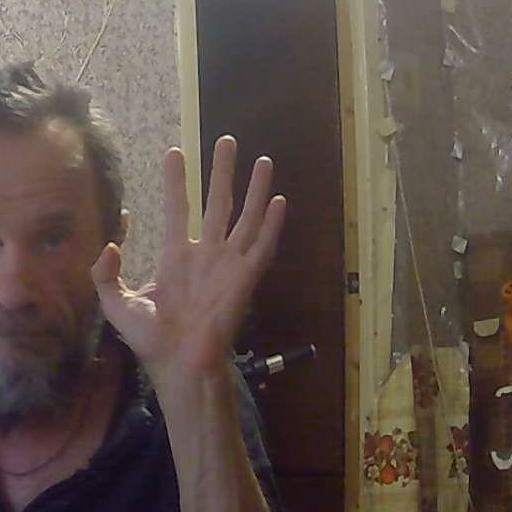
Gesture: palm